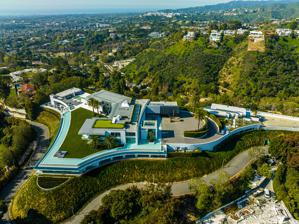
Building: The One (Los Angeles)
Country: United States of America
Year built: 2021
Mansion in California, U.S. The One Aerial view of The One, 2023 The One Location within the Los Angeles metropolitan area Show map of the Los Angeles metropolitan area The One The One (California) Show map of California The One The One (the United States) Show map of the United States General information Type Mansion Architectural style Modernist Location 944 Airole Way Bel-Air, Los Angeles , California, U.S. Coordinates 34°05′18″N 118°27′06″W / 34.08833°N 118.45167°W / 34.08833; -118.45167 Construction started 2014 Completed 2021 Owner Richard Saghian Technical details Floor area 105,000 sq ft (9,800 m 2 ) Design and construction Architect(s) Paul McClean Developer Nile Niami The One is a private residence in Bel Air , Los Angeles , California , United States. It is a compound of a main residence and three smaller houses in the modernist style and was developed by Nile Niami . The property is 105,000 square feet (9,800 m 2 ) on 3.8 acres (1.5 ha). Construction began in 2014. Following delays, it was completed in 2021. Niami initially sought to sell the mansion for $500 million, but his company fell into bankruptcy and the building sold at auction for $126 million, a record auction sale price in the United States. Design and construction Nile Niami purchased the 3.8-acre (1.5 ha) lot on a hilltop in Bel Air, Los Angeles, for $28 million in 2012. The plot has a 360-degree view of the Pacific Ocean , Downtown Los Angeles , and the San Gabriel Mountains . The property had a 10,000-square-foot (930 m 2 ) house, which Niami demolished. Construction began in 2014. Workers removed 49,000 cubic yards (37,000 m 3 ) of dirt from the property in 5,000 truckloads, a process which took two years to complete. Residents of Bel-Air who opposed the project formed a homeowners alliance, which was led by Fred Rosen , the former chief executive officer (CEO) of Ticketmaster , who insisted that it should be permitted as a commercial development. In December 2016, the Los Angeles City Council approved rewriting city ordinances to more strictly regulate the size of new homes being built in single-family neighborhoods and areas with hills. Niami intended to have The One completed by 2018, but the construction experienced delays and it was not completed until 2021. The One was designed by Niami and Paul McClean, who was also the architect, and Kathryn Rotondi, the interior designer. Niami named it "The One", as Niami insists that there is no house like it, and said that he wanted to list it for sale at $500 million. The One is a private residence designed with modernist architecture . The property is a total of 105,000 square feet (9,800 m 2 ), including a 74,000-square-foot (6,900 m 2 ) main residence and three smaller guest houses. The One has 21 bedrooms and 42 bathrooms, with a 5,500-square-foot (510 m 2 ) primary suite. The One also has a 10,000-square-foot (930 m 2 ) skydeck, putting green, a 30-car garage with two display car turntables , four-lane bowling alley , movie theater, nightclub, hair salon, a "philanthropy wing" designed to host charity galas with up to 200 guests, and a "Monaco-style" casino . The property has a 400-foot (120 m) jogging track and five swimming pools, including a moat with an infinity edge . Fortune estimated the mansion would require 50 HVAC systems and cost $50,000 a month in electricity costs to cool during the summer. The One contains custom art pieces made by Niclas Castello , Mike Fields, Stephen Wilson, and Simone Cenedese. Reception to the home's design was mixed, with the Los Angeles Times writing, "Some think it’s the ultimate trophy home, others are convinced it’s a giant white elephant clad in marble and glass that one local broker has sarcastically dubbed '100,000 square feet of drywall.'" Financial troubles and sale Niami acknowledged that he had to halt construction at times due to a lack of financing. Niami borrowed $82.5 million from Don Hankey 's investment fund, Hankey Capital, in 2018. The debt grew to over $110 million by March 2021, when Hankey served Niami with a notice of default , giving Niami 90 days to repay the debt. Crestlloyd, Niami's limited liability company , defaulted on a total of $165 million of debt stemming from the property in March 2021. Crestlloyd went into bankruptcy under Chapter 11 in an attempt to prevent The One from falling into foreclosure, but the Los Angeles County Superior Court put the property into receivership in July. Niami sought to create a cryptocurrency called The One Coin that would be backed by the house to raise funds to pay off the debt, but the plan did not succeed. Concierge Auctions listed the compound for sale at $295 million in January 2022. It did not receive an offer and went to a bankruptcy auction in March 2022, where it sold to Richard Saghian, the CEO of Fashion Nova , for $126 million plus a 12 percent commission to the Concierge Auctions that raised his total investment to $141 million. The sale set the record for the largest property sale at auction in the United States, topping the Hearst Estate in Beverly Hills , which sold for $63.1 million in 2021. The house lacked a certificate of occupancy and required an estimated $20 million in additional construction costs at the time of the sale. Niami attempted to contest the sale, looking to raise $250 million from investors before the sale could be approved by the bankruptcy court, while other creditors objected to the sale because of the lower than expected price. However, a judge approved the sale. Creditors filed lawsuits over the proceeds of the sale. In popular culture Loot , an Apple TV+ series, was filmed at The One in 2021. See also List of largest houses in the Los Angeles metropolitan area List of largest houses in the United States References